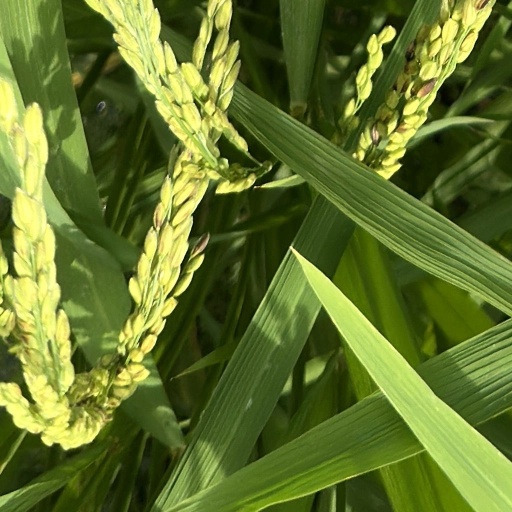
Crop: rice